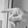
ASL letter: P